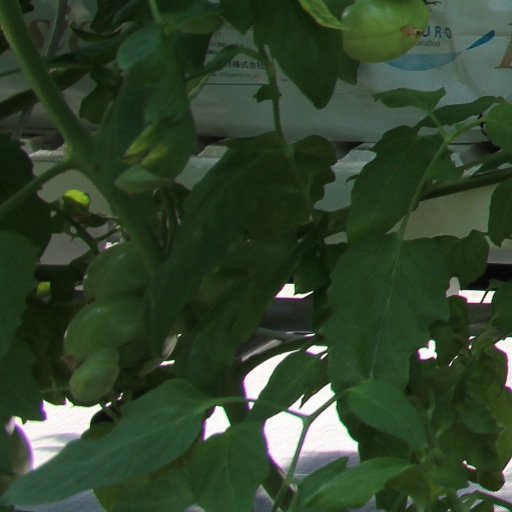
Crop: tomato